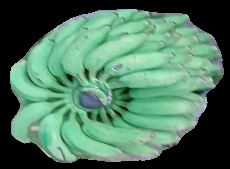
Variety: elakki-bale
Grade: grade1